George Naoupu

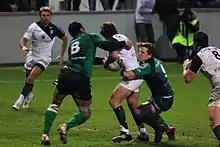
Naoupu (No. 8) playing against Toulouse in the 2011–12 Heineken Cup

Following one season in Japan, Naoupu returned to play for Connacht in the 2011–12 season. When he returned the Celtic League had been renamed the Pro12, and Connacht had qualified for the Heineken Cup, Europe's top club competition, for the first ever time. Naoupu made his first appearance since returning in the opening game of the 2011–12 Pro12, starting against Benetton Treviso on 3 September 2011, and playing the full 80 minutes. Naoupu made his first appearance at the top level of European rugby on 11 November 2011, when he started against Harlequins in Connacht's opening 2011–12 Heineken Cup game. Naoupu also started in all five other games the province played in the competition, including Connacht's first ever win at that level, in the return game with Harlequins on 20 January 2012. He made a total of 17 league appearances for the season, starting in all the games he played.